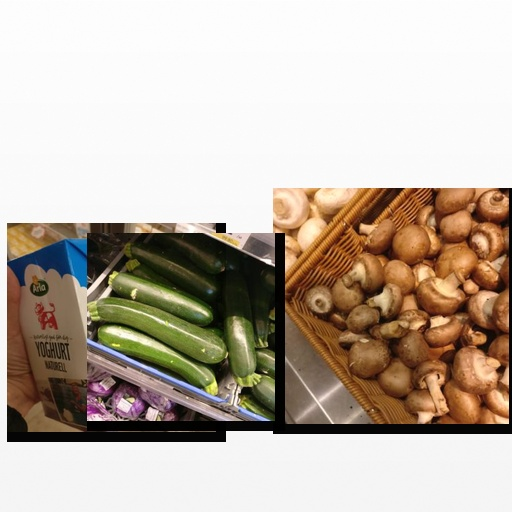
Food items: zucchini, mushroom, natural_yogurt